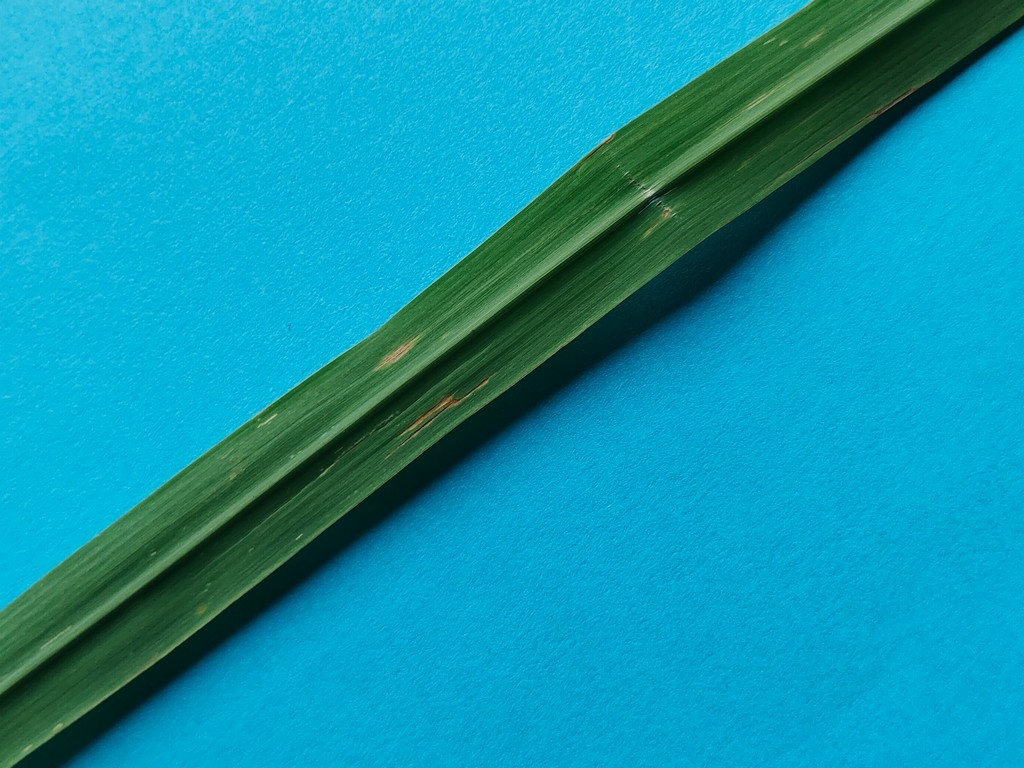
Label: Unhealthy